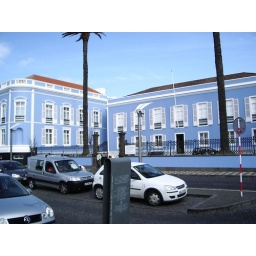
A pretty building on a rock in the middle of the Atlantic Ocean